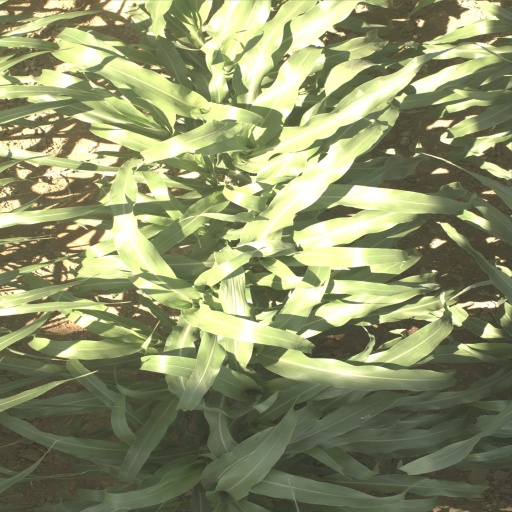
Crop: sorghum